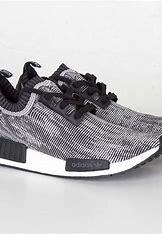
Brand: Adidas
Model: NMD_R1 V2